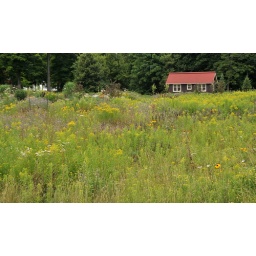
Found this house on a back road in the area of Gogebic Lake State Park in the U.P. of MI